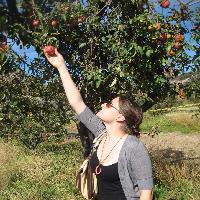
Weather: sun or clear